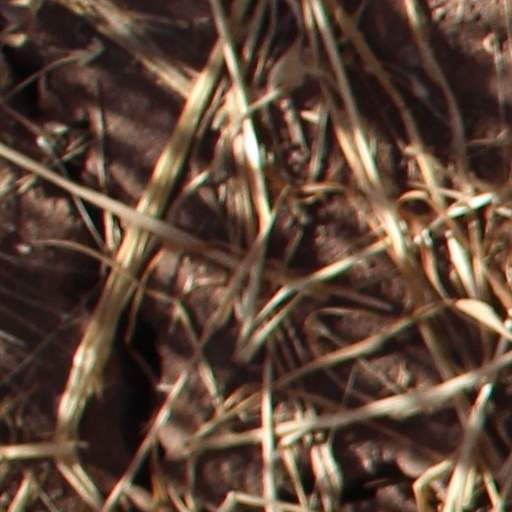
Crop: wheat